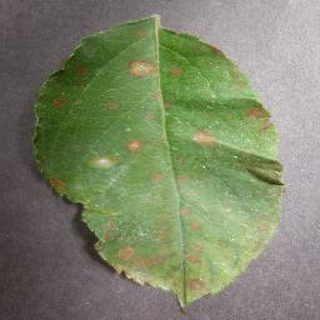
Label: apple_cedar_apple_rust